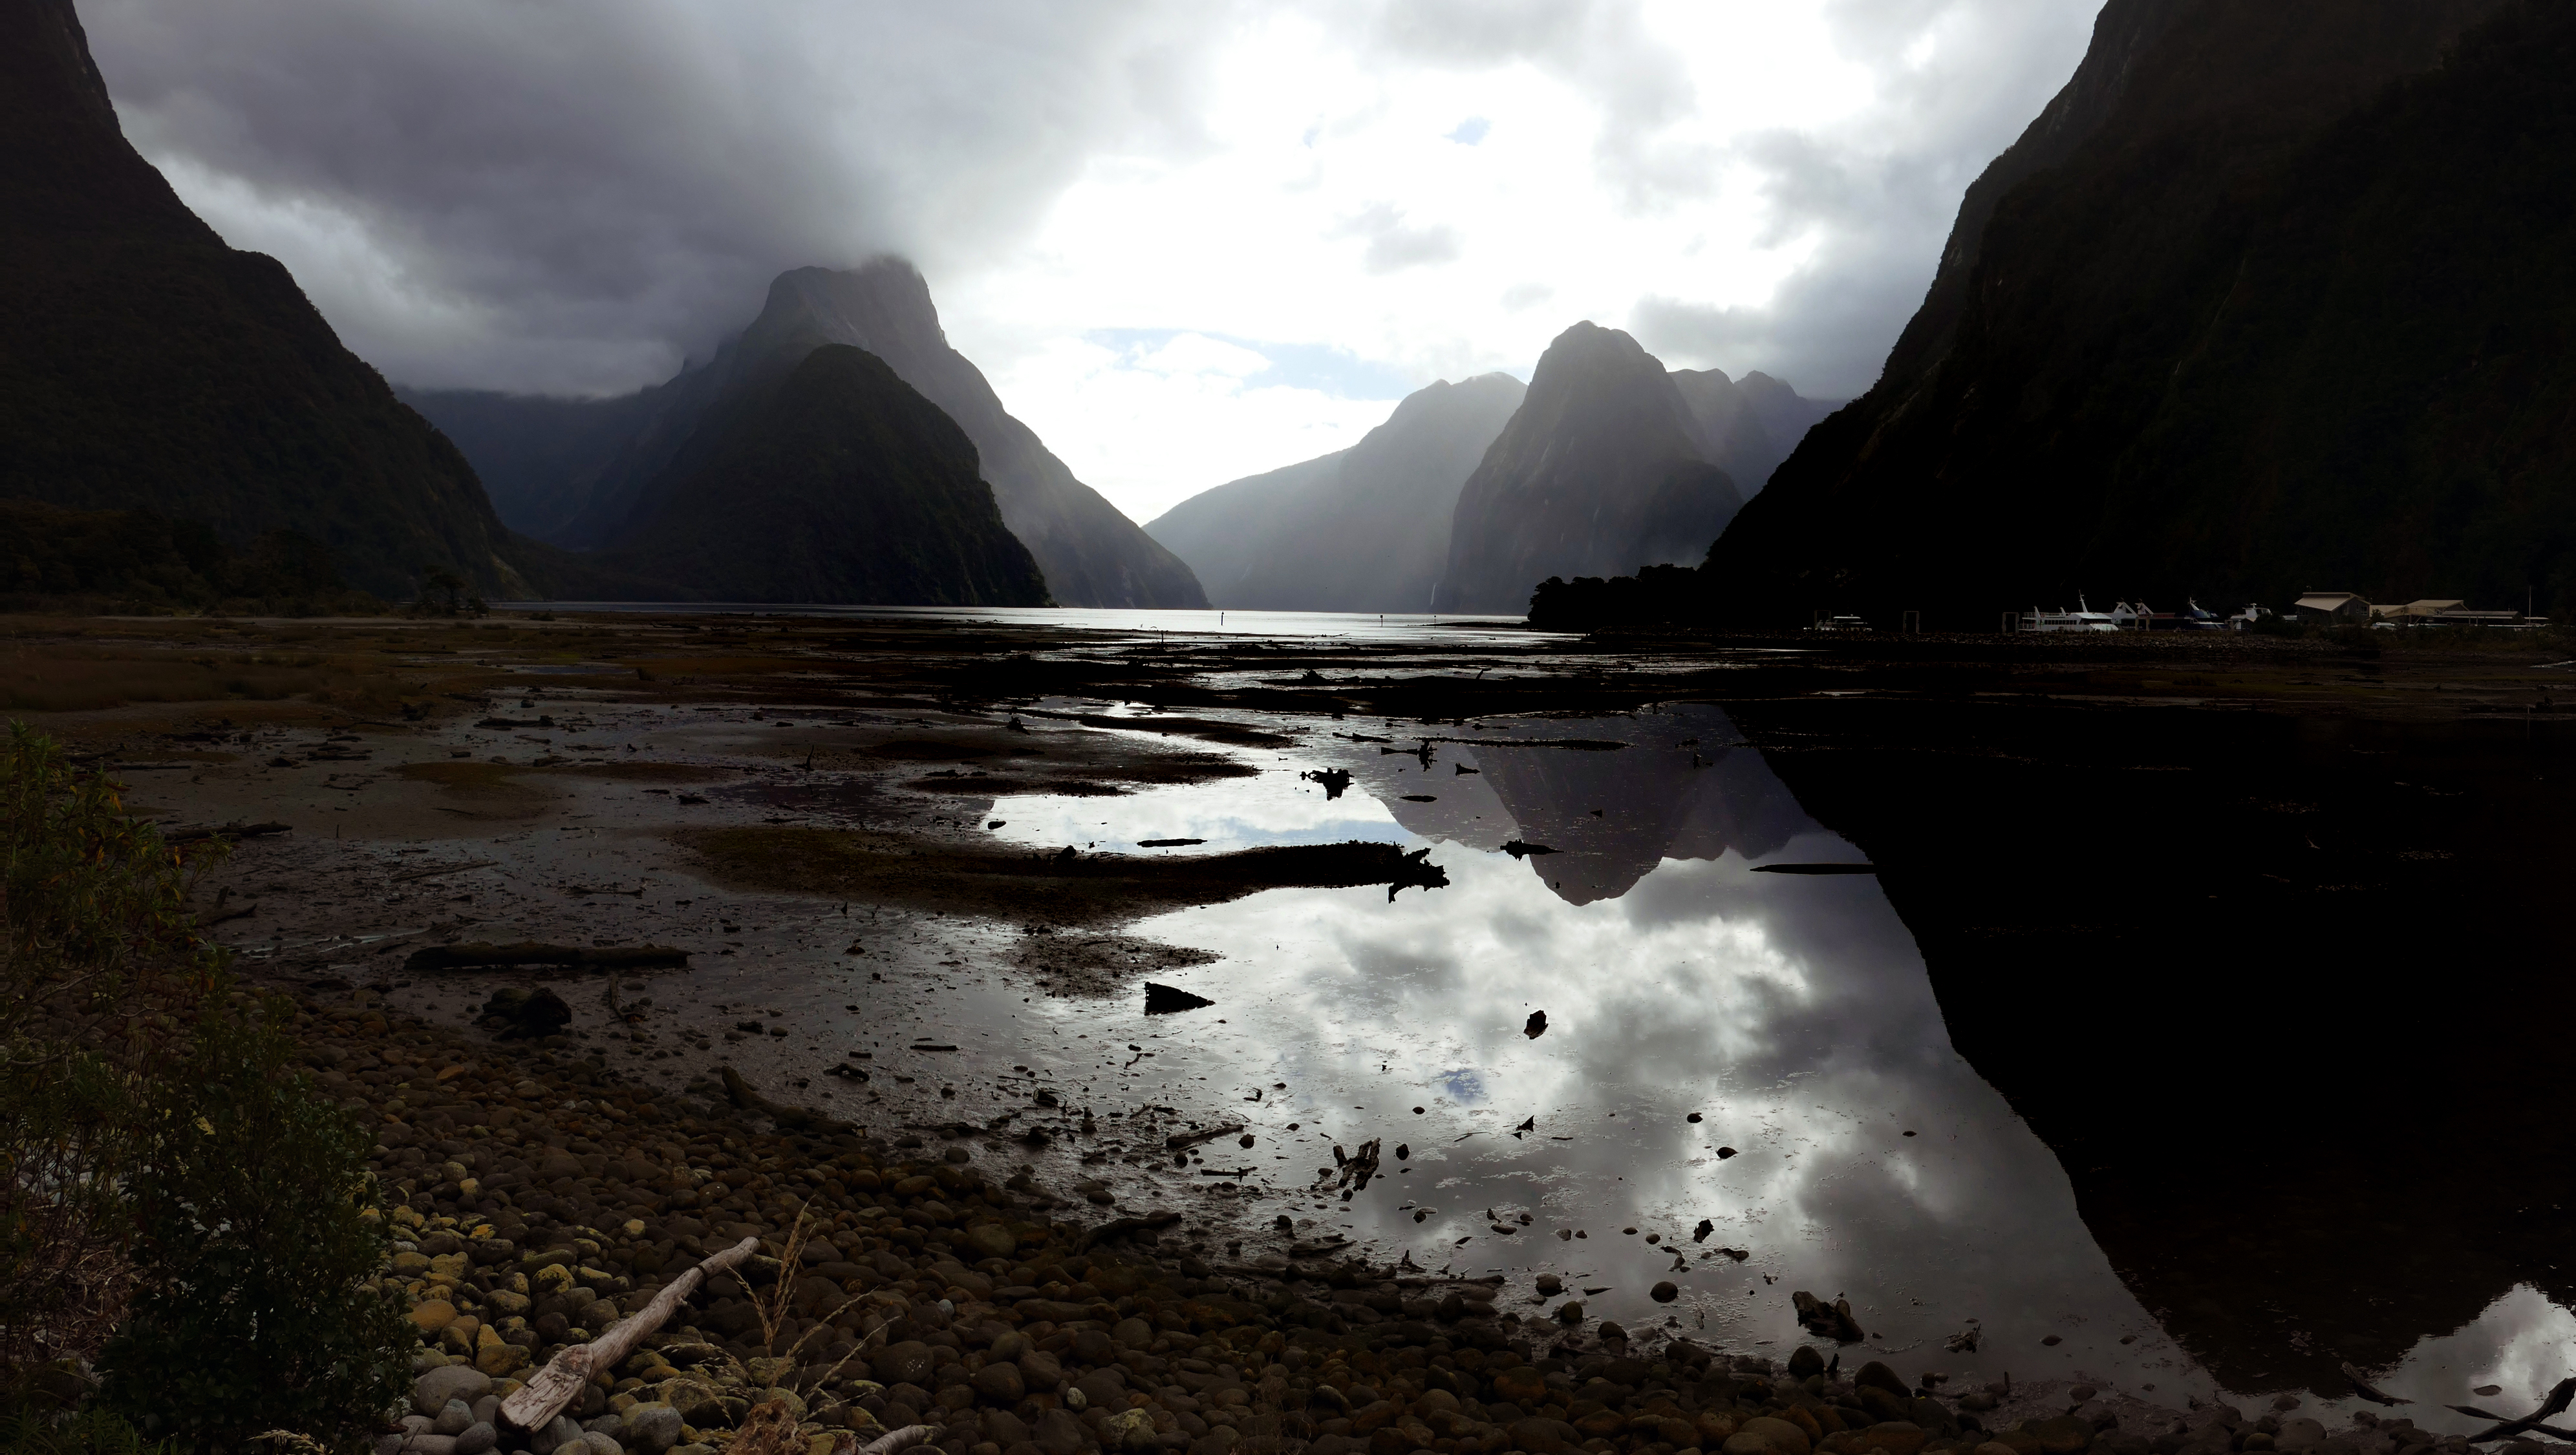
landscape, sea, nature, mountain, sunlight, ice, reflection, seascape, fjord, newzealand, waterscape, lumixfz1000, milfordsound, scenry, loch, landform, geographical feature, atmospheric phenomenon, glacial landform